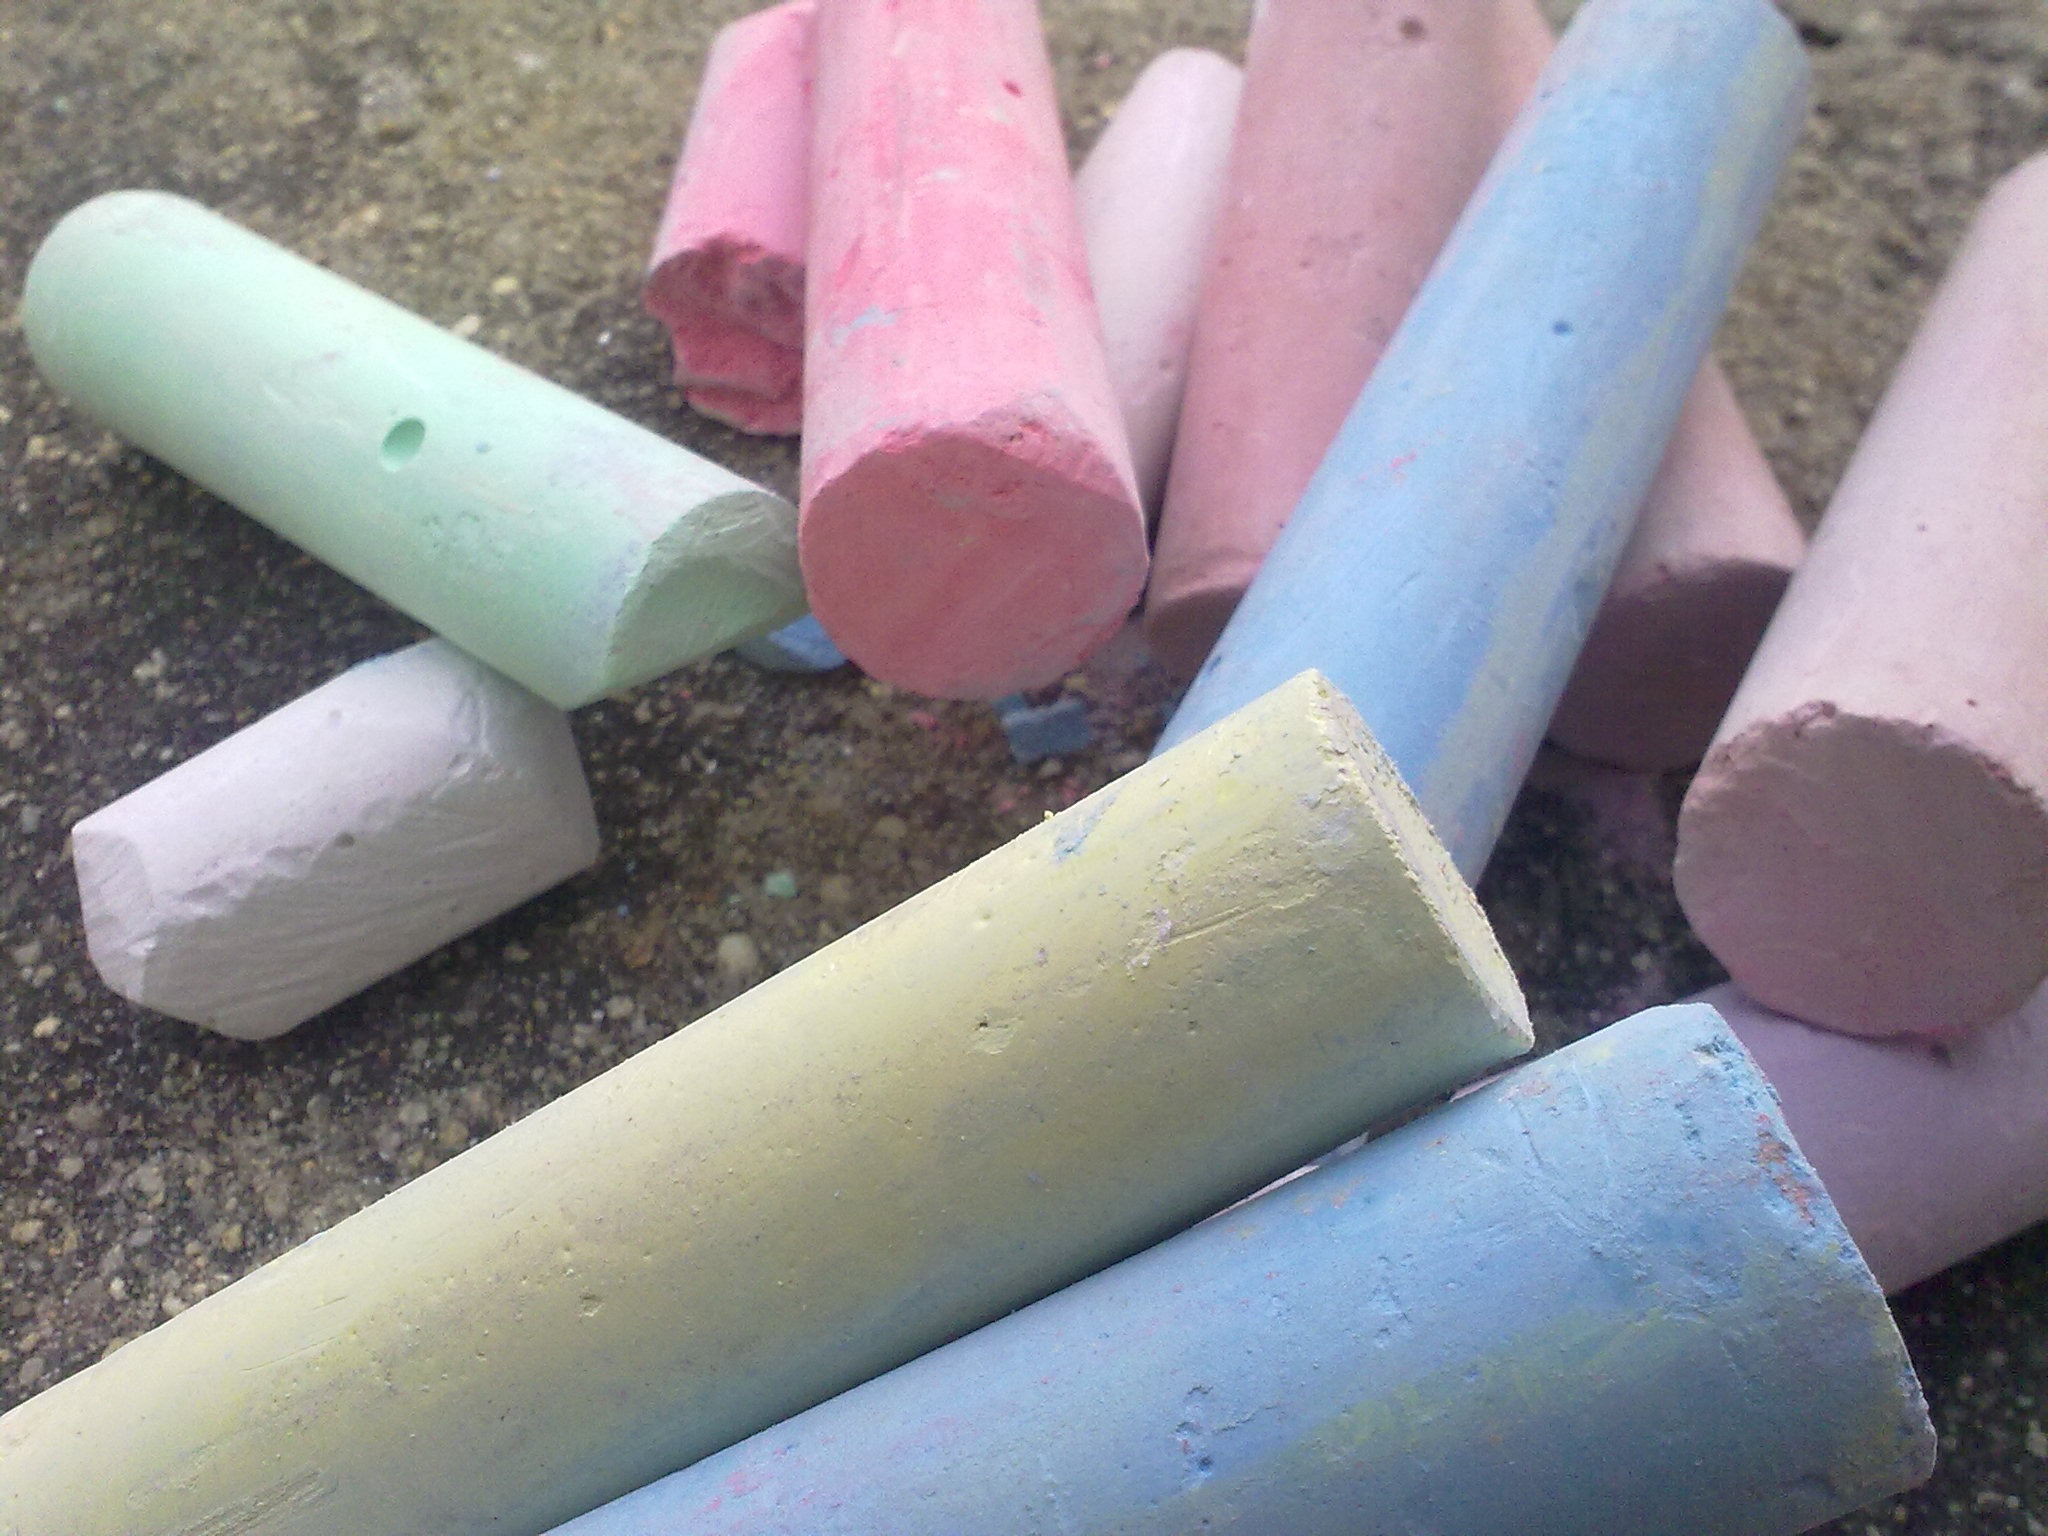
color, arm, material, school, colored, cretaceous, plastic wrap